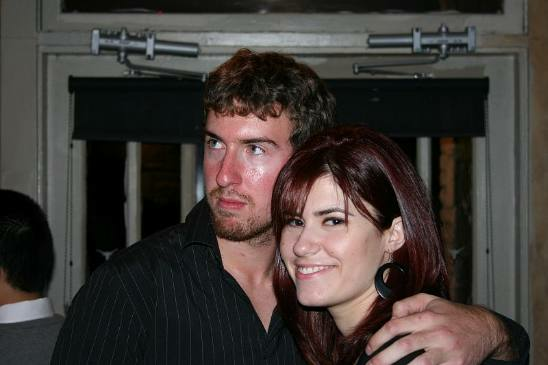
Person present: Yes